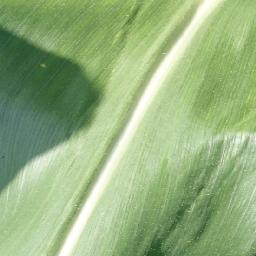
Label: Corn___healthy